Black Student Union Center

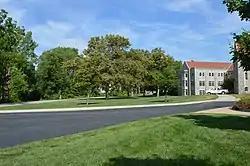
A lawn on the campus of Heidelberg University in Tiffin, Ohio, United States. This lawn was formerly occupied by a small building known as the Black Student Union Center; although it was destroyed after it was listed on the National Register of Historic Places, it has not yet been delisted.

The Black Student Union Center of Heidelberg College in Tiffin, Ohio, located at 120 Hedges St., was built in 1920. It was listed on the National Register of Historic Places in 1979.